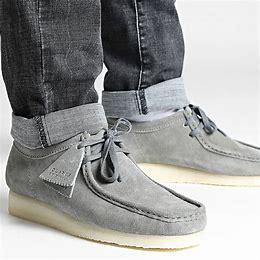
Brand: Clarks
Model: Wallabee